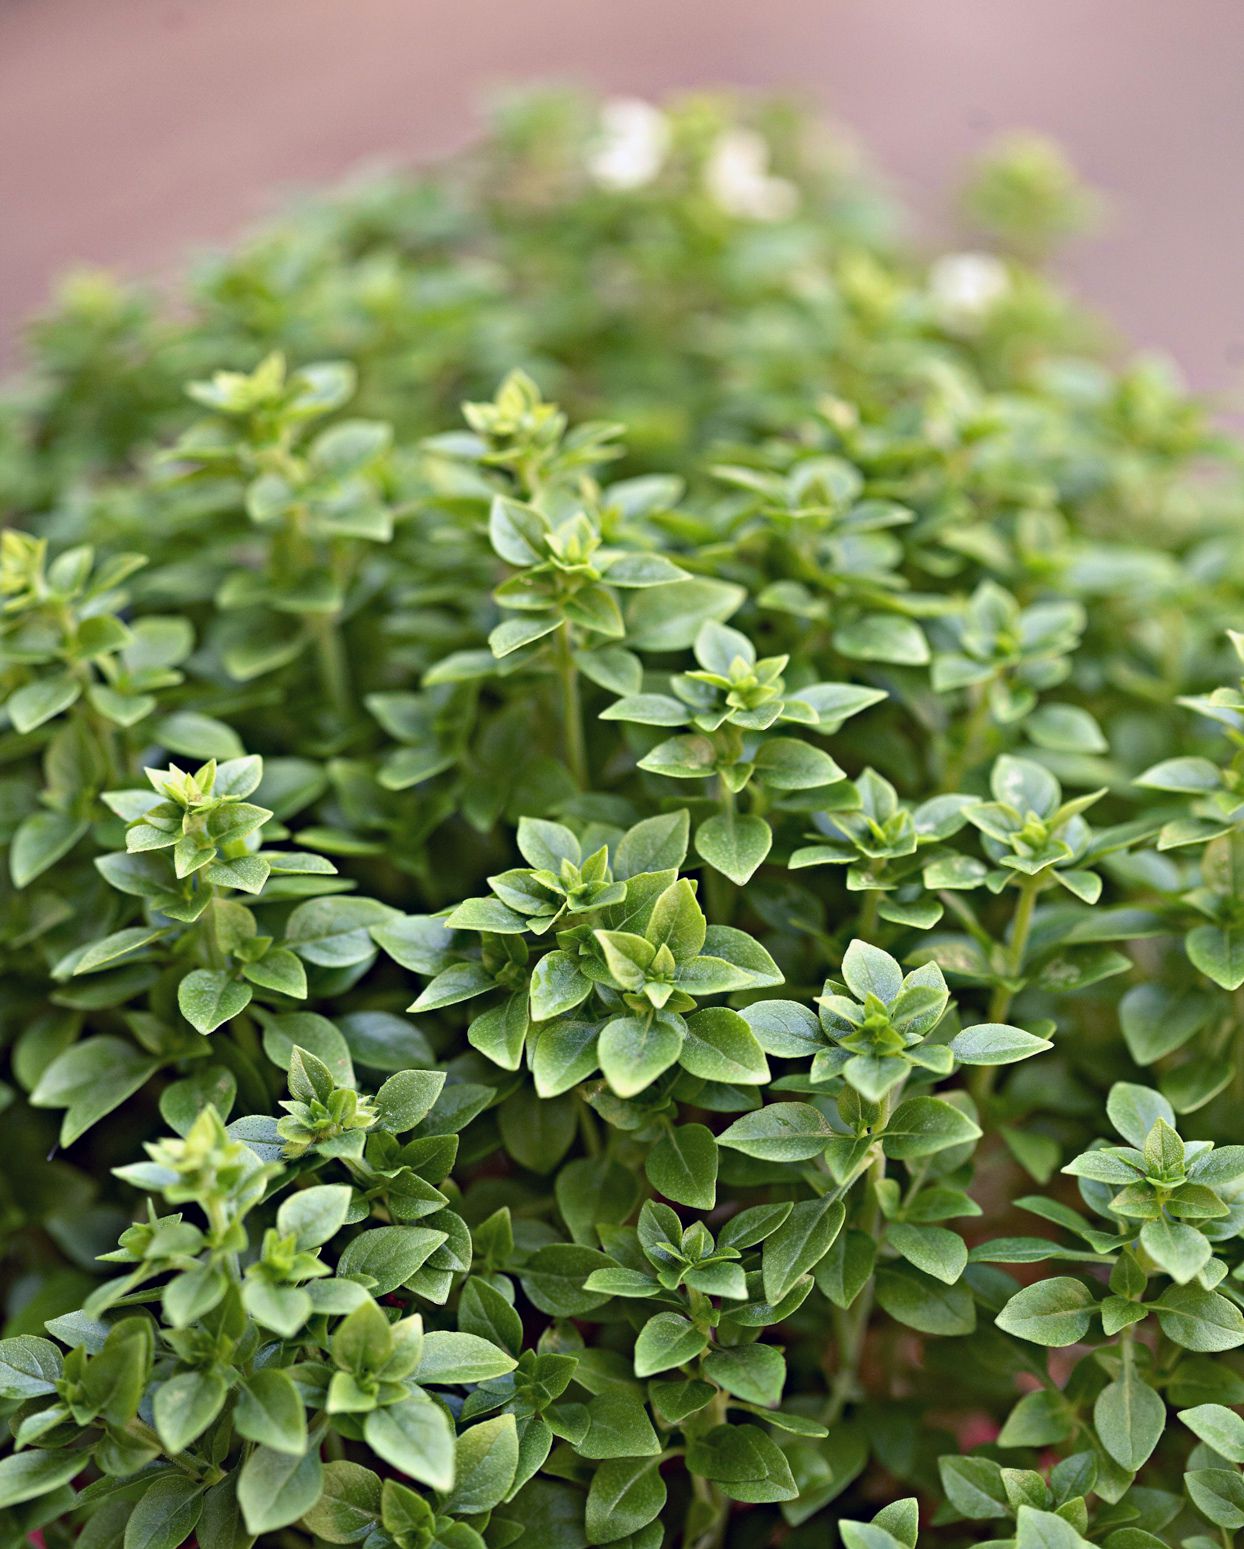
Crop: unknown
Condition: basil